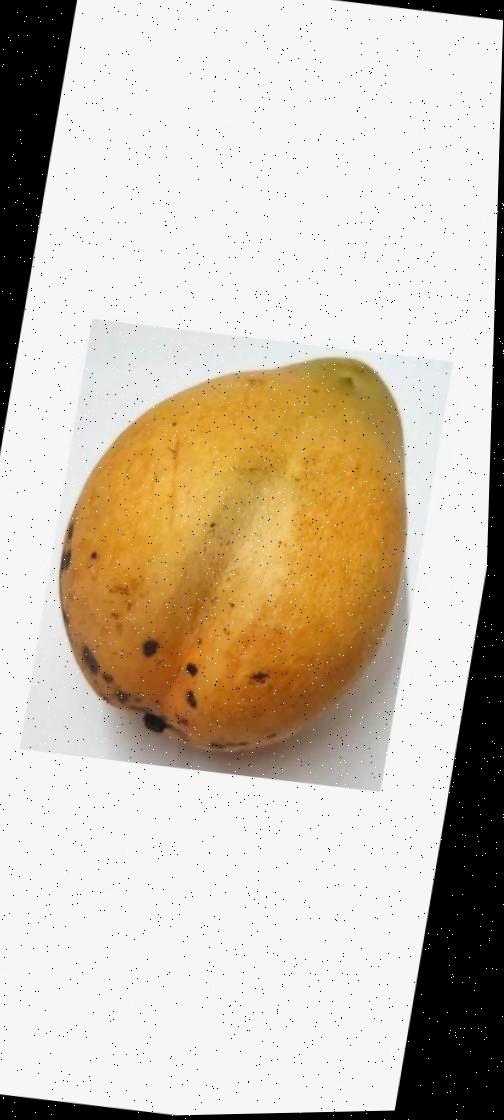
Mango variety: Bari-11